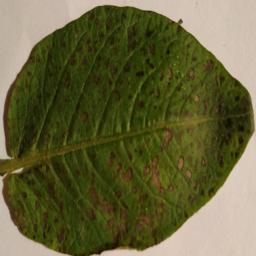
Etiqueta: Tizon_Temprano